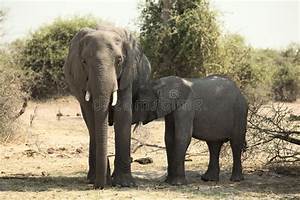
Label: elefante